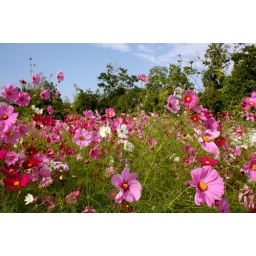
Cosmos flowers in a field near Aki-Kokubunji Temple, Higashi-Hiroshima.